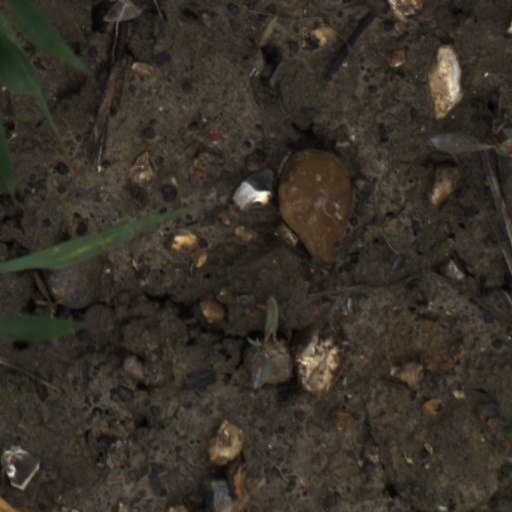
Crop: wheat